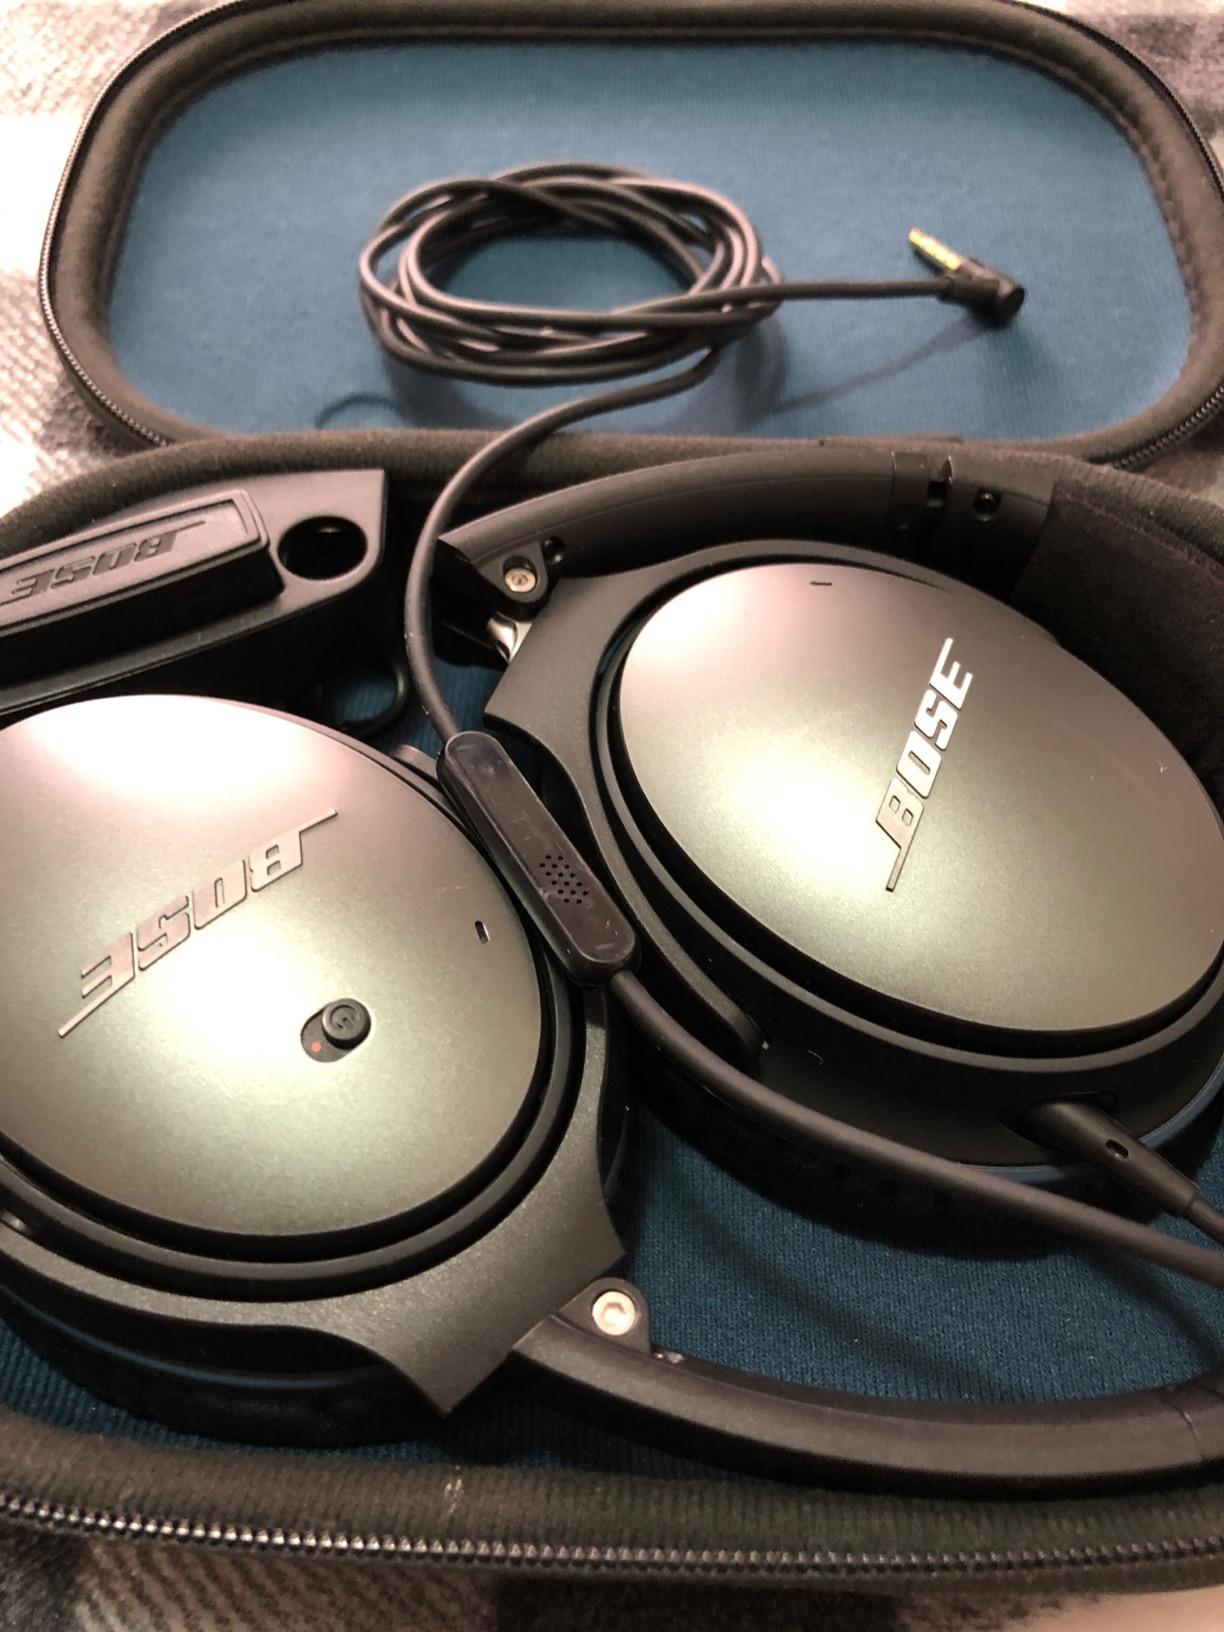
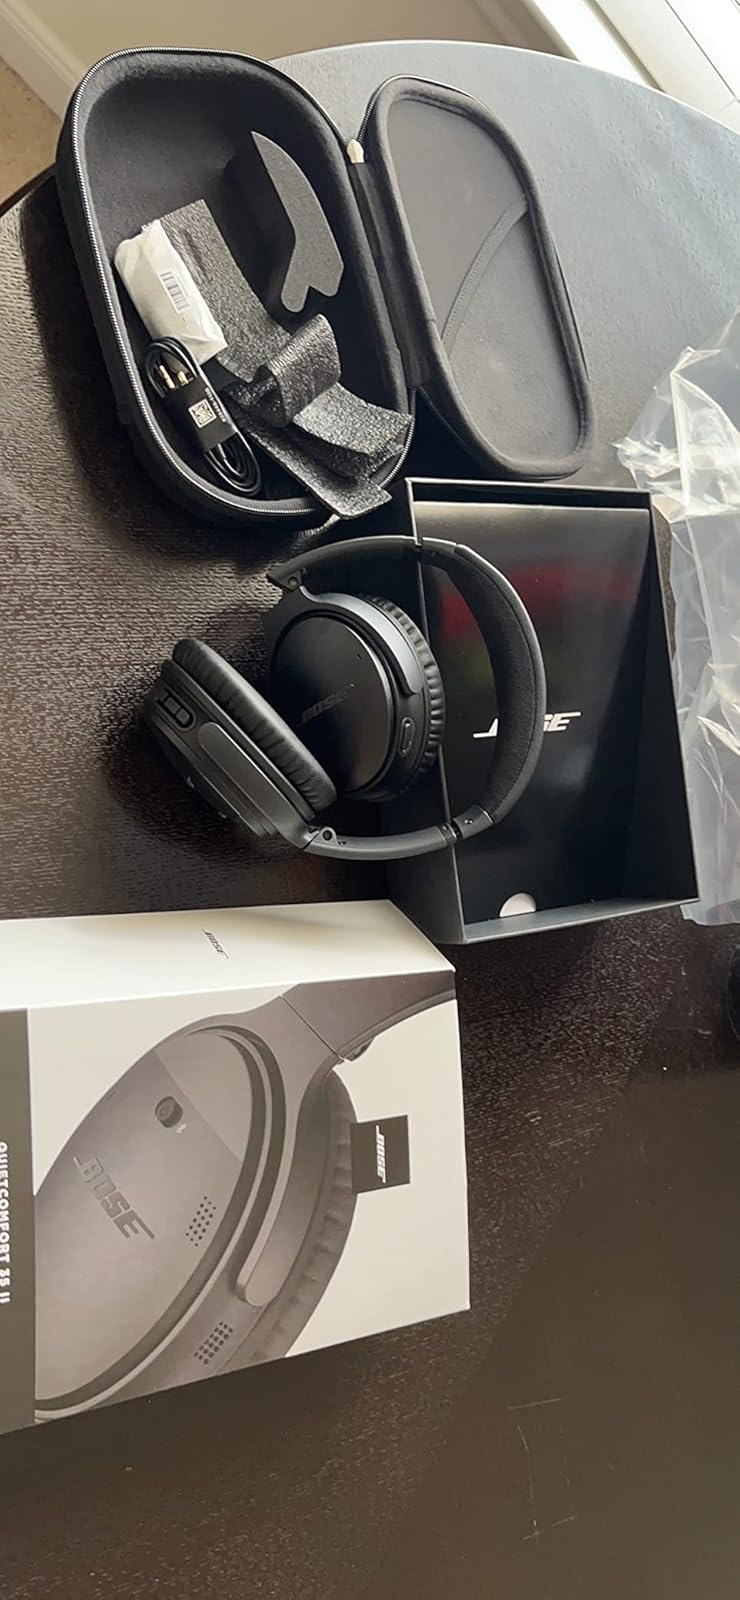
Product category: headphones
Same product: no